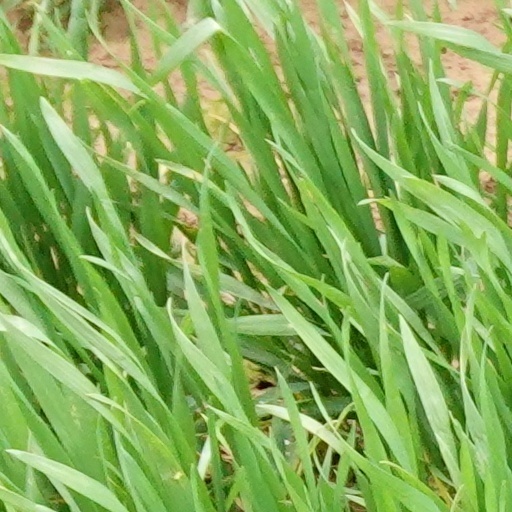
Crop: wheat